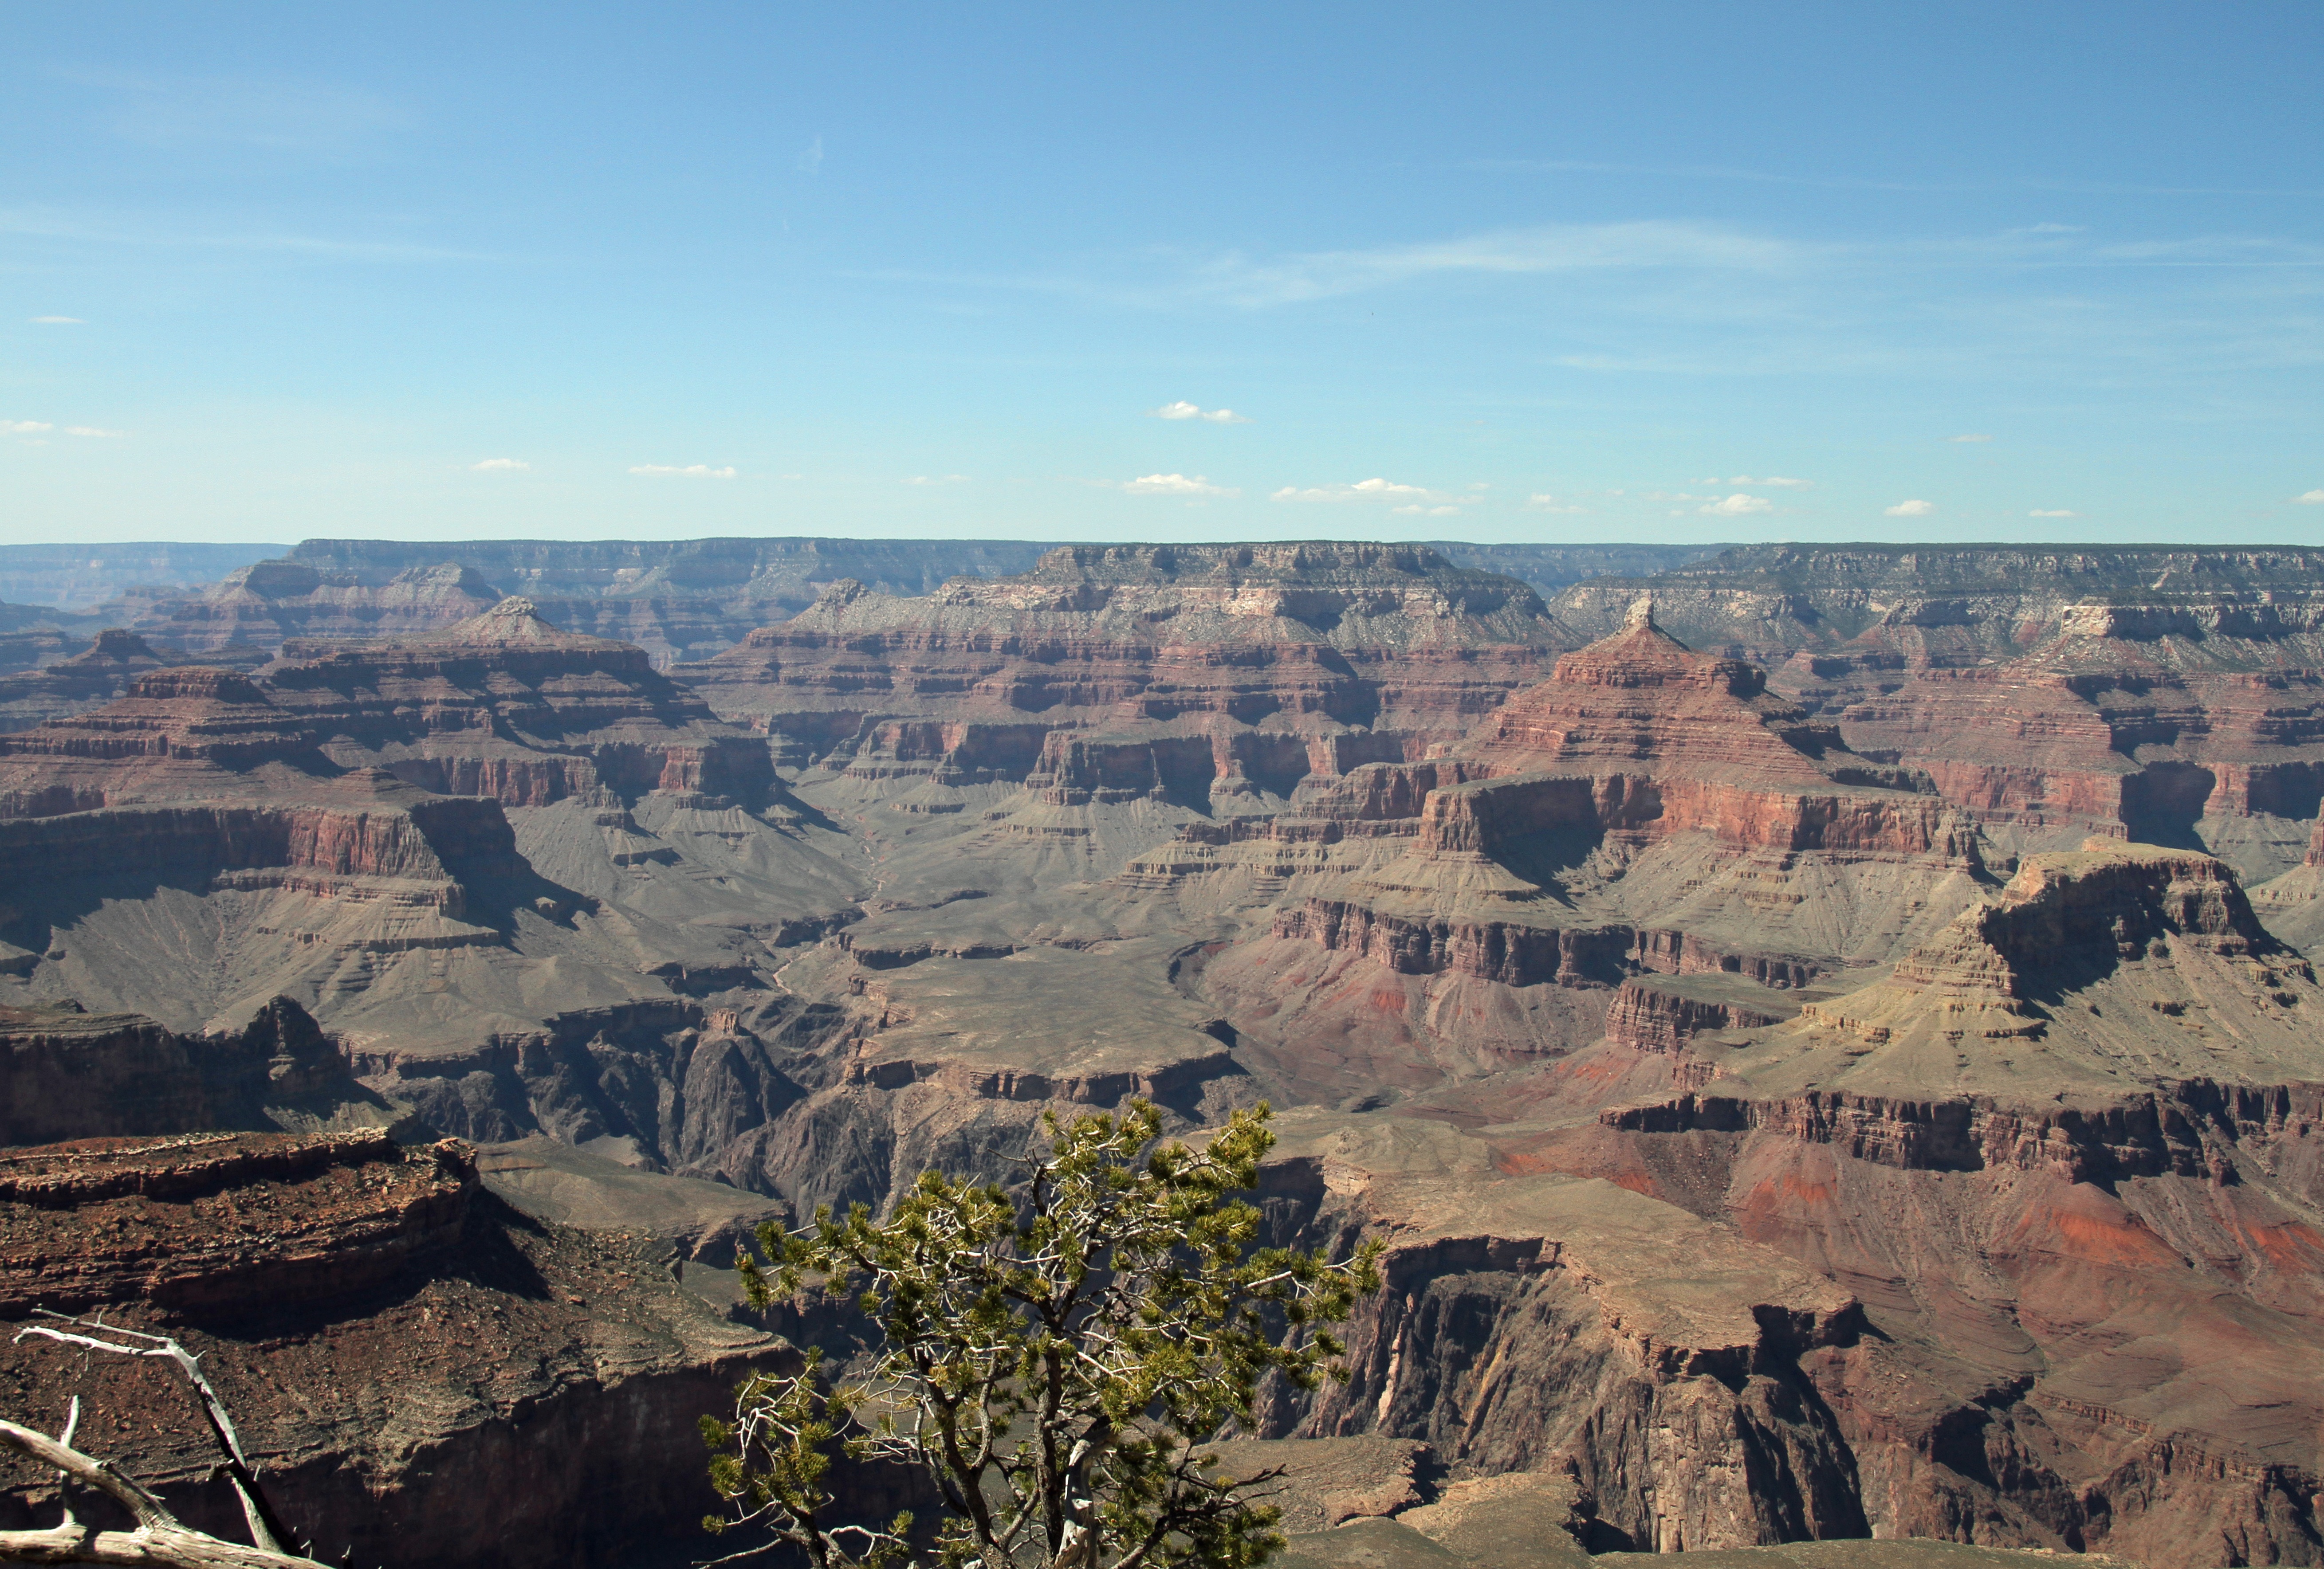
nature, desert, river, formation, scenic, usa, america, canyon, grand canyon, national park, erosion, arizona, geology, colorado, badlands, plateau, geological, wadi, landform, geographical feature